Latvia at the 1932 Summer Olympics

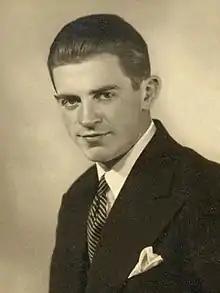
Jānis Daliņš won Latvia's first ever Olympic medal at the 1932 Games

Athletics competitions were held between 31 July and 7 August 1932 at the Los Angeles Memorial Coliseum. Jānis Daliņš and Jānis Dimza participated in two events in the competition.